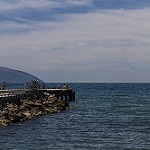
Label: sea